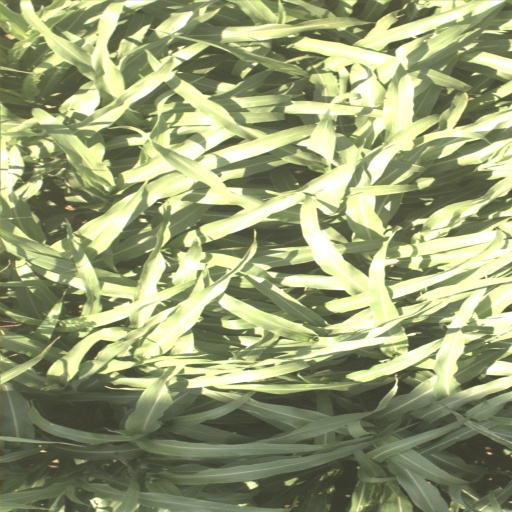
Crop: sorghum